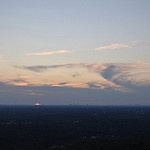
Scene: Outdoor